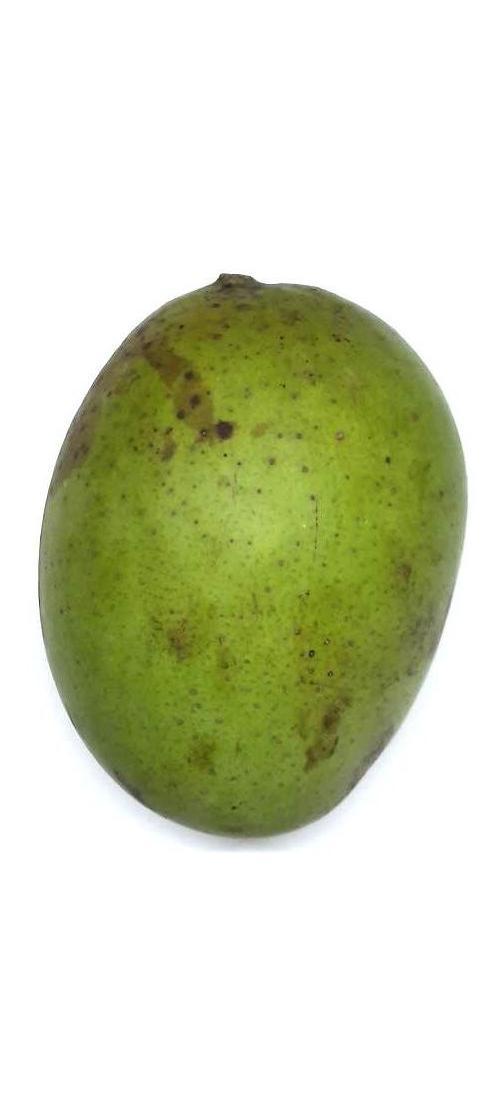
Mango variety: Langra